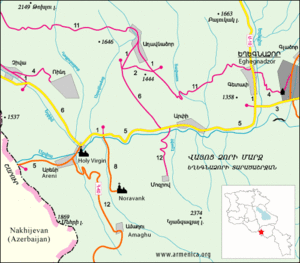
Noravank ou Noravank d'Amaghu est un monastère arménien situé dans une gorge de la communauté rurale d'Areni, non loin de la ville d'Eghegnazor, dans le marz de Vayots Dzor, au sud de l'Arménie. Bâti sur l'emplacement d'une église des IXᵉ - Xᵉ siècles, le complexe est refondé au XIIᵉ siècle mais date essentiellement des XIIIᵉ et XIVᵉ siècles ; il devient le mausolée des Orbélian. Actif jusqu'au XIXᵉ siècle et célèbre notamment pour son scriptorium, cet important centre religieux et culturel arménien est jusqu'alors une des résidences des évêques de Siounie.